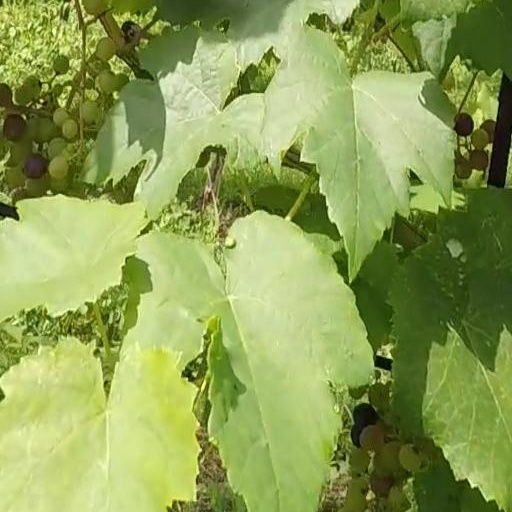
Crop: grape